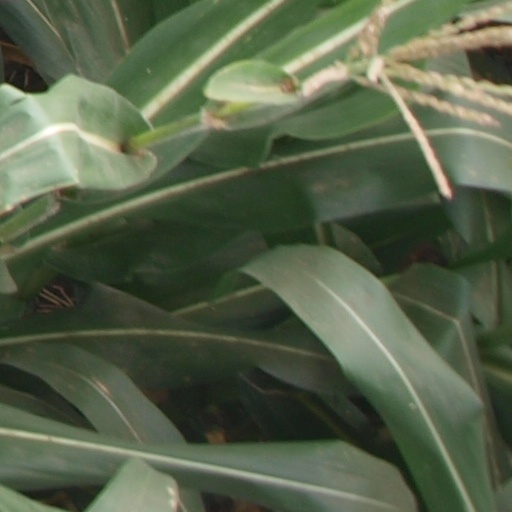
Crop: maize; corn